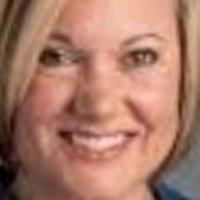
Age group: age 31-40